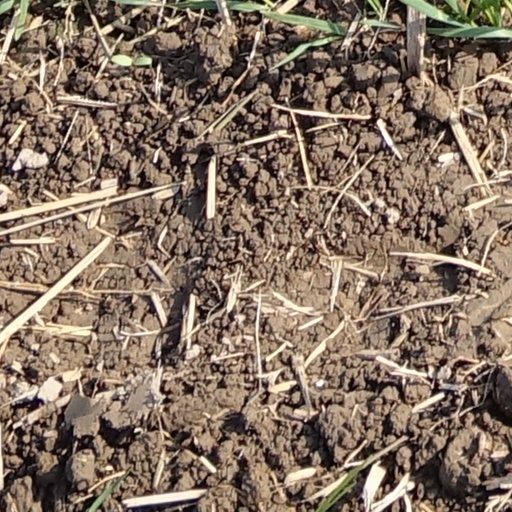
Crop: wheat